Casma–Sechin culture

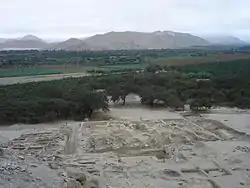
Archaeological site of Sechin Bajo overlooking the Sechin River Valley. The oldest part of the ruin, dating to 3500 BC, is on the left of the photo.

The Casma–Sechin culture (alternatively Sechin Complex) (c. 3600 BCE–200 BCE) of Peru refers to the large concentration of pre-historic ruins in the valleys of the Casma River and its tributary the Sechin River and along the nearby coast of the Pacific Ocean. The ruins include major archaeological sites such as Sechin Bajo, Sechin Alto, Cerro Sechin, Mojeque (Pampa de las Llamas-Moxeke), Chankillo, and Taukachi-Konkan, as well as other smaller sites. Most of these inland sites are found in the river valleys about distant from the ocean. The seaside sites of Huaynuná and Las Haldas are found about north and south of the mouth of the Casma River on the coast.